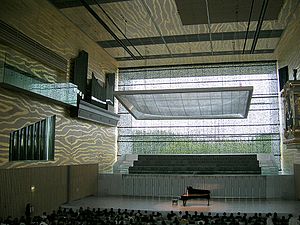
Casa da Música / Princippet
Casa da Musica.
Casa da Música er en koncertsal opført i 2005 i Portugal. Huset er tegnet af Rem Koolhaas, Ellen van Loon og OMA.